Arthur Cassini

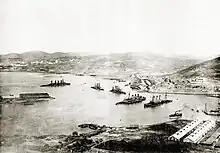
Port Arthur, which Cassini was instrumental in obtaining key rights over for Russia

By 25 September 1884 he was the chargé d'affaires, and on 10 May 1888 Minister Resident at Hamburg. After 10 years at Dresden, on 17 November 1891, Emperor Alexander III appointed him to the key post of envoy extraordinary and minister plenipotentiary to the Chinese Imperial Court at Beijing.